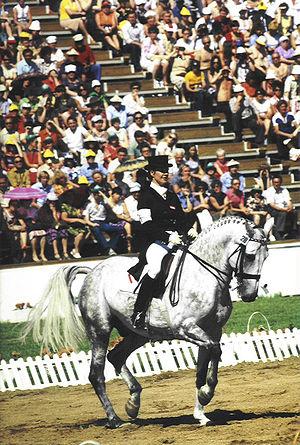
Les Jeux olympiques d'été de 1980, officiellement connus comme les XXIIᵉˢ Jeux olympiques d'été, ont lieu à Moscou en URSS du 19 juillet au 3 août 1980. C'est la première fois que les Jeux se déroulent dans ce pays.